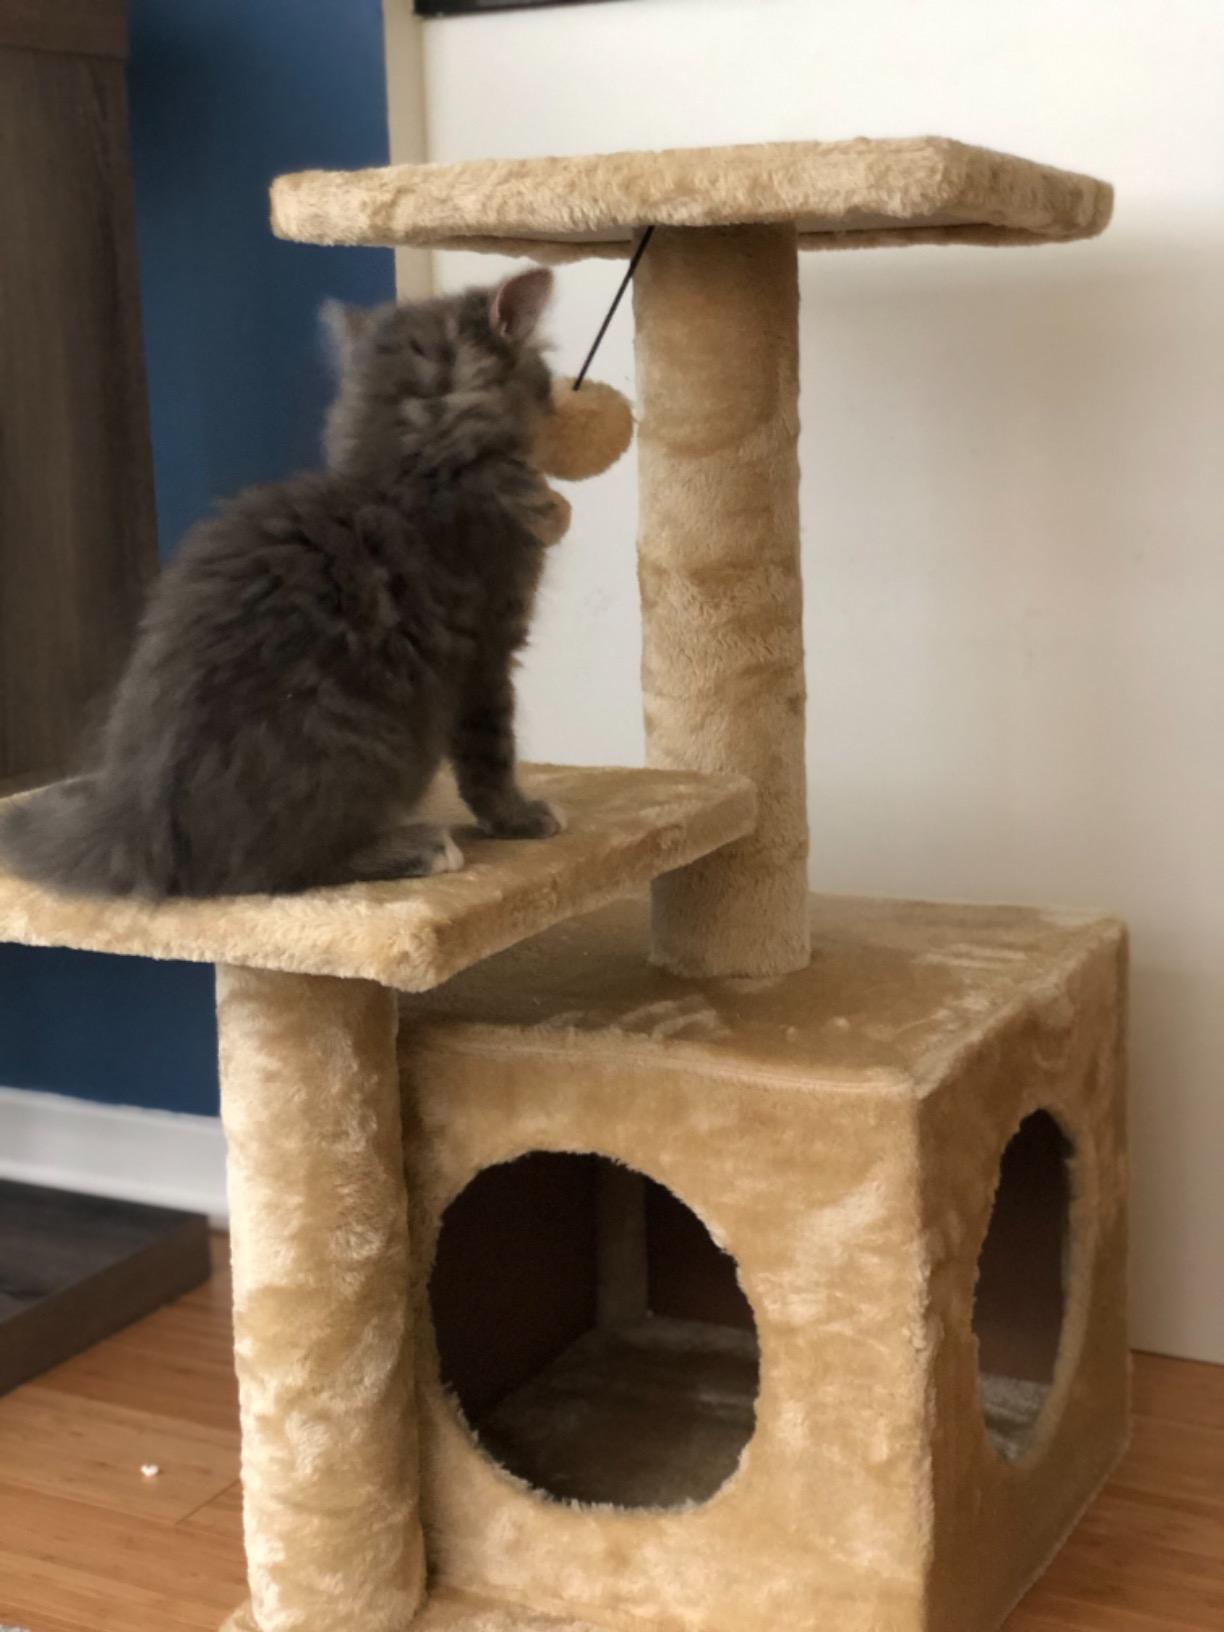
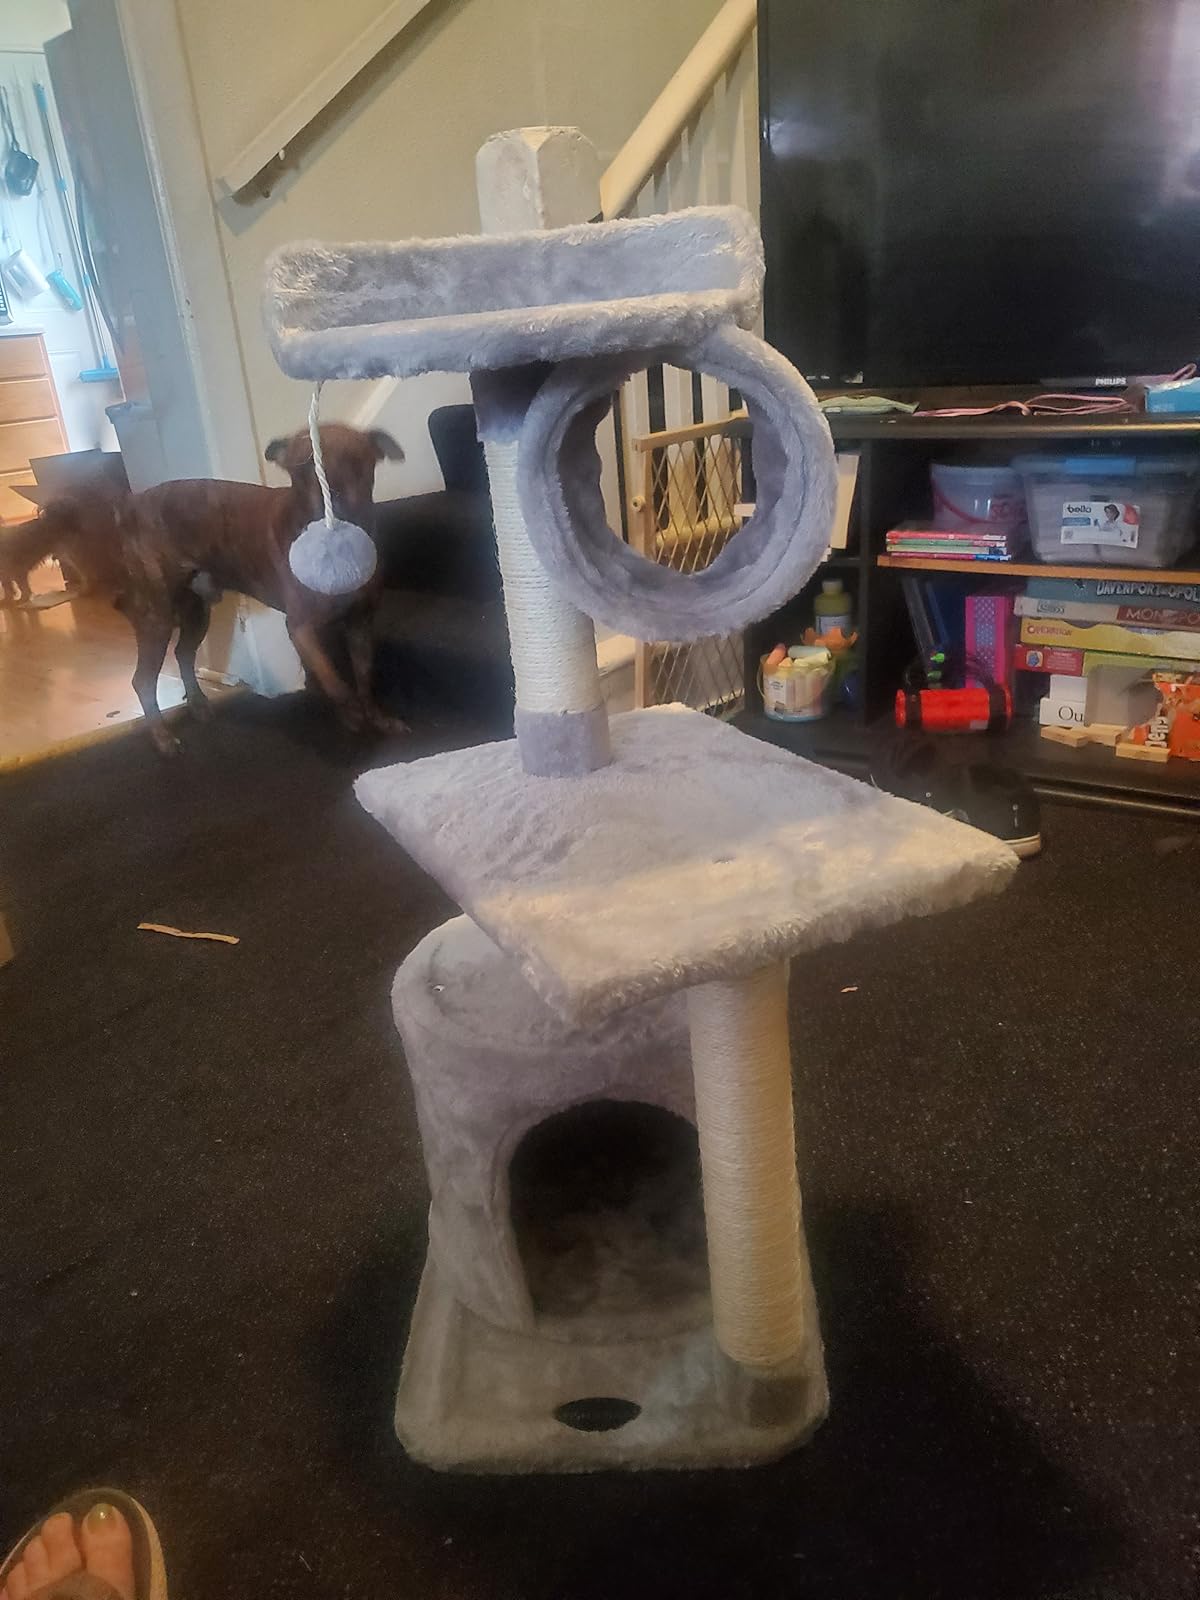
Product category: items_cat tree
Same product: no